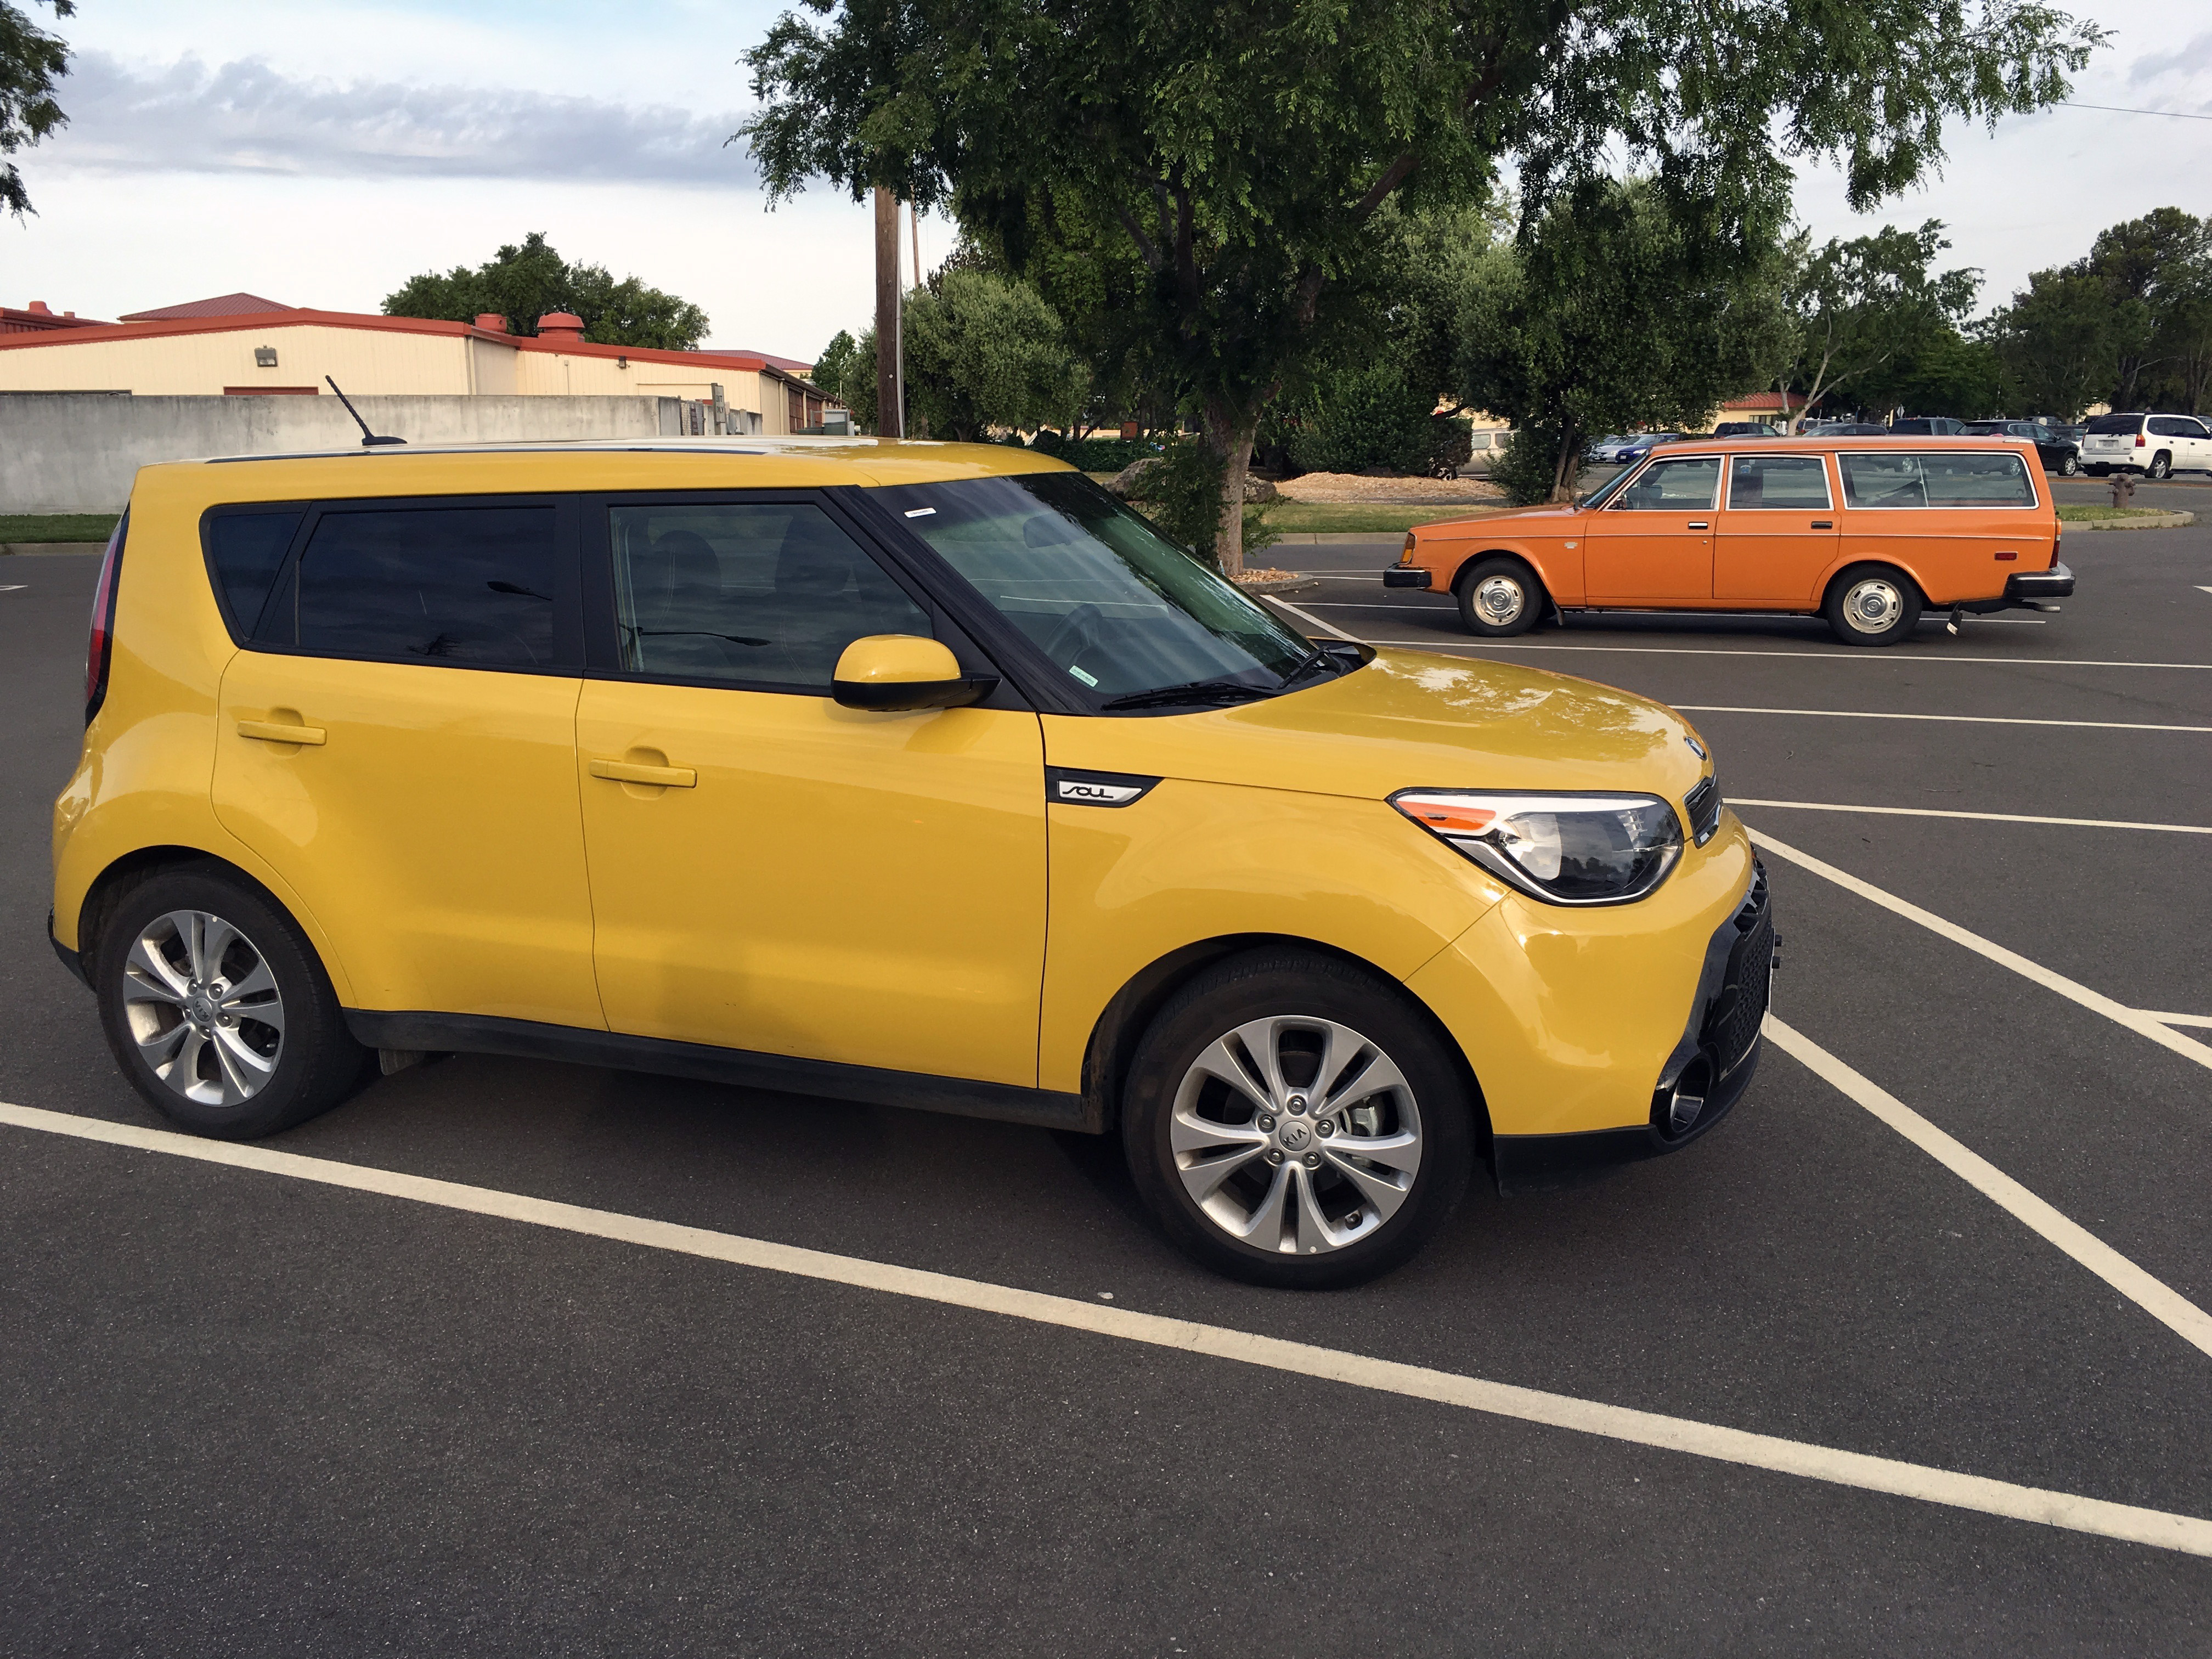
car, wheel, vehicle, box, brick, bumper, hatchback, 2016, cube, 366, stationwagon, volvo245dl, volvo240, kiasoul, sport utility vehicle, land vehicle, kia motors, automobile make, automotive exterior, compact car, automotive design, luxury vehicle, compact sport utility vehicle, kia soul